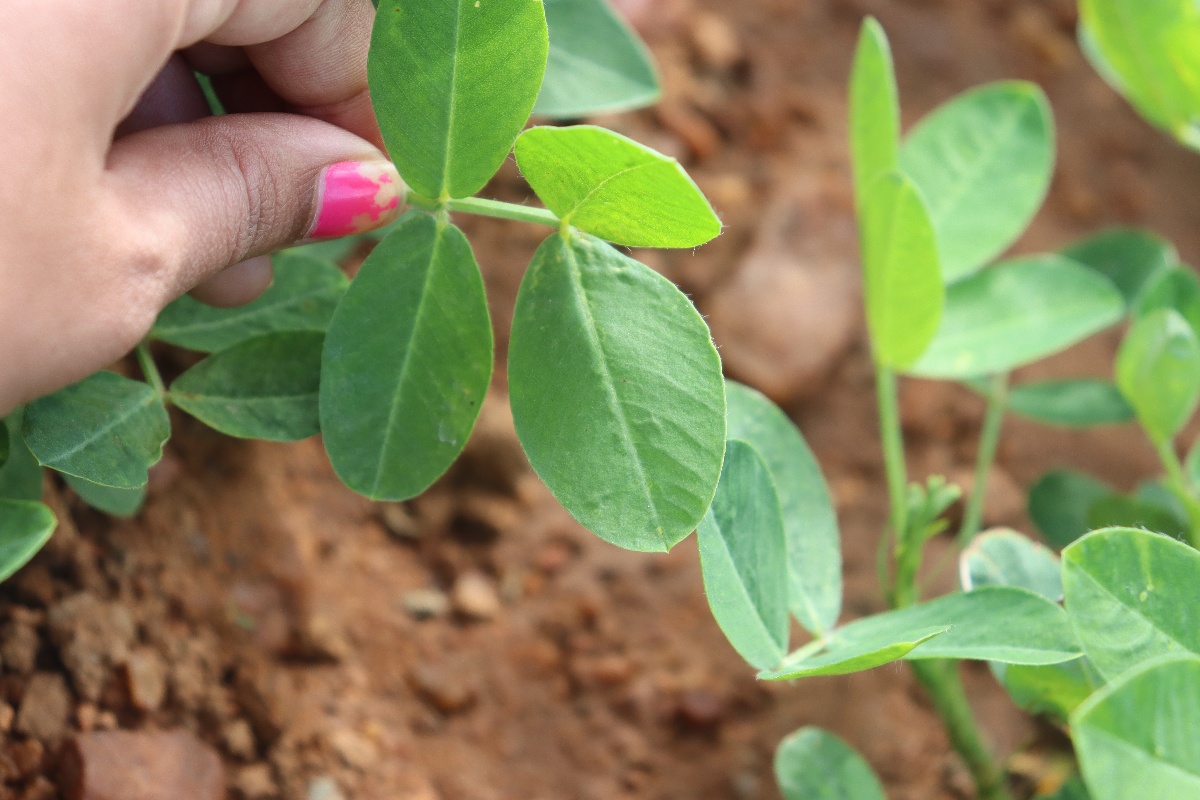
Label: healthy leaf